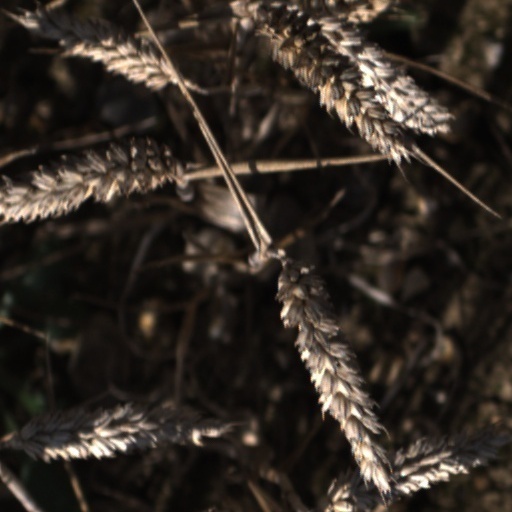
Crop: wheat